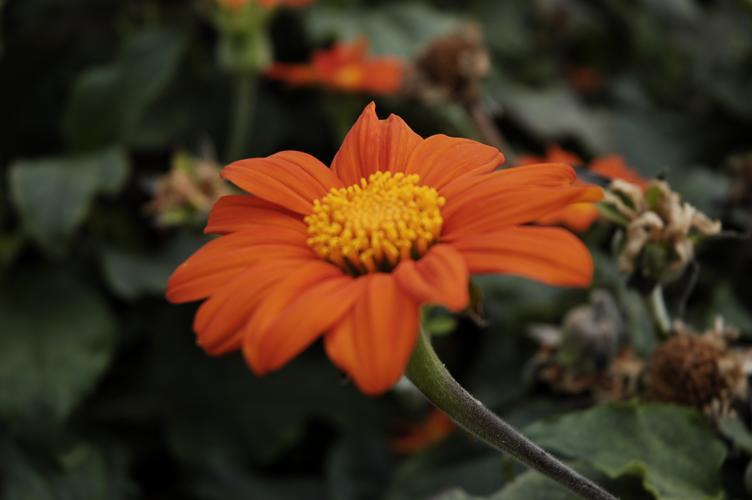
Label: orange dahlia